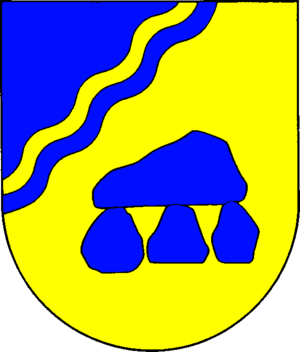
Schwedeneck est une commune allemande du Land Schleswig-Holstein située dans l'arrondissement Rendsburg-Eckernförde en périphérie de Kiel et sur la péninsule Dänischer Wohld.